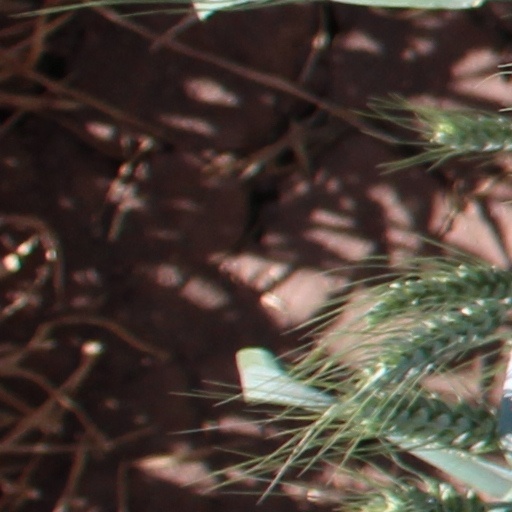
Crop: wheat